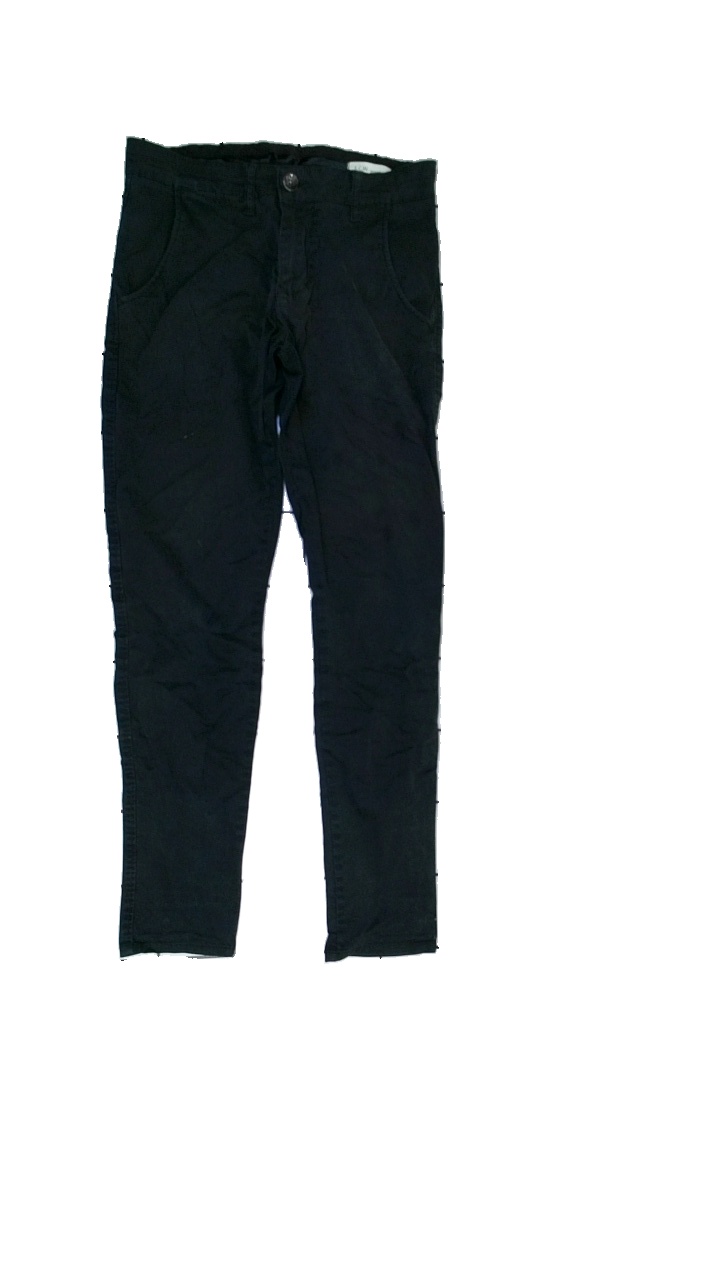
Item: Trousers (Men)
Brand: S.c.w.
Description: svarta byxor med fläckar på
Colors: Black
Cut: Regular
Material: ?
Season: All
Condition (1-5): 3
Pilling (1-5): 5
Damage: fläckar
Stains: Major
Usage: Export
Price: <50